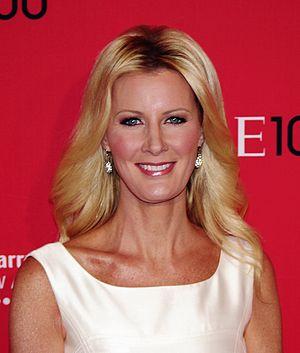
Sandra Lee Christiansen est une auteure et scénariste de télévision américaine. Elle est connue pour son concept de cuisine "Quasi-fait maison", que Lee décrit comme utilisant 70% de produits préemballés et 30% d'articles frais. En tant que partenaire du gouverneur Andrew Cuomo, elle a été par conséquence première dame de l'état de New York de 2011 à 2019, lorsque le couple a mis fin à leur relation.